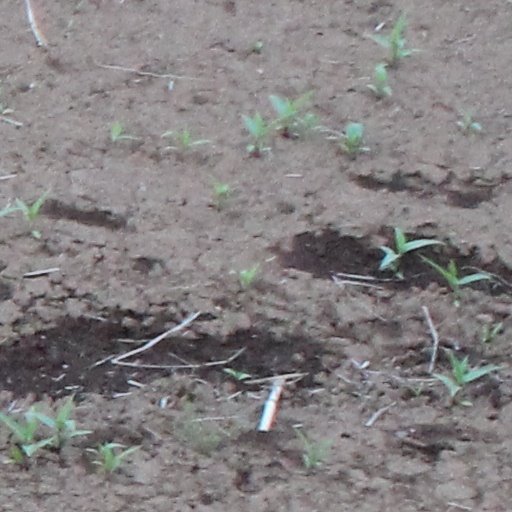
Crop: wheat